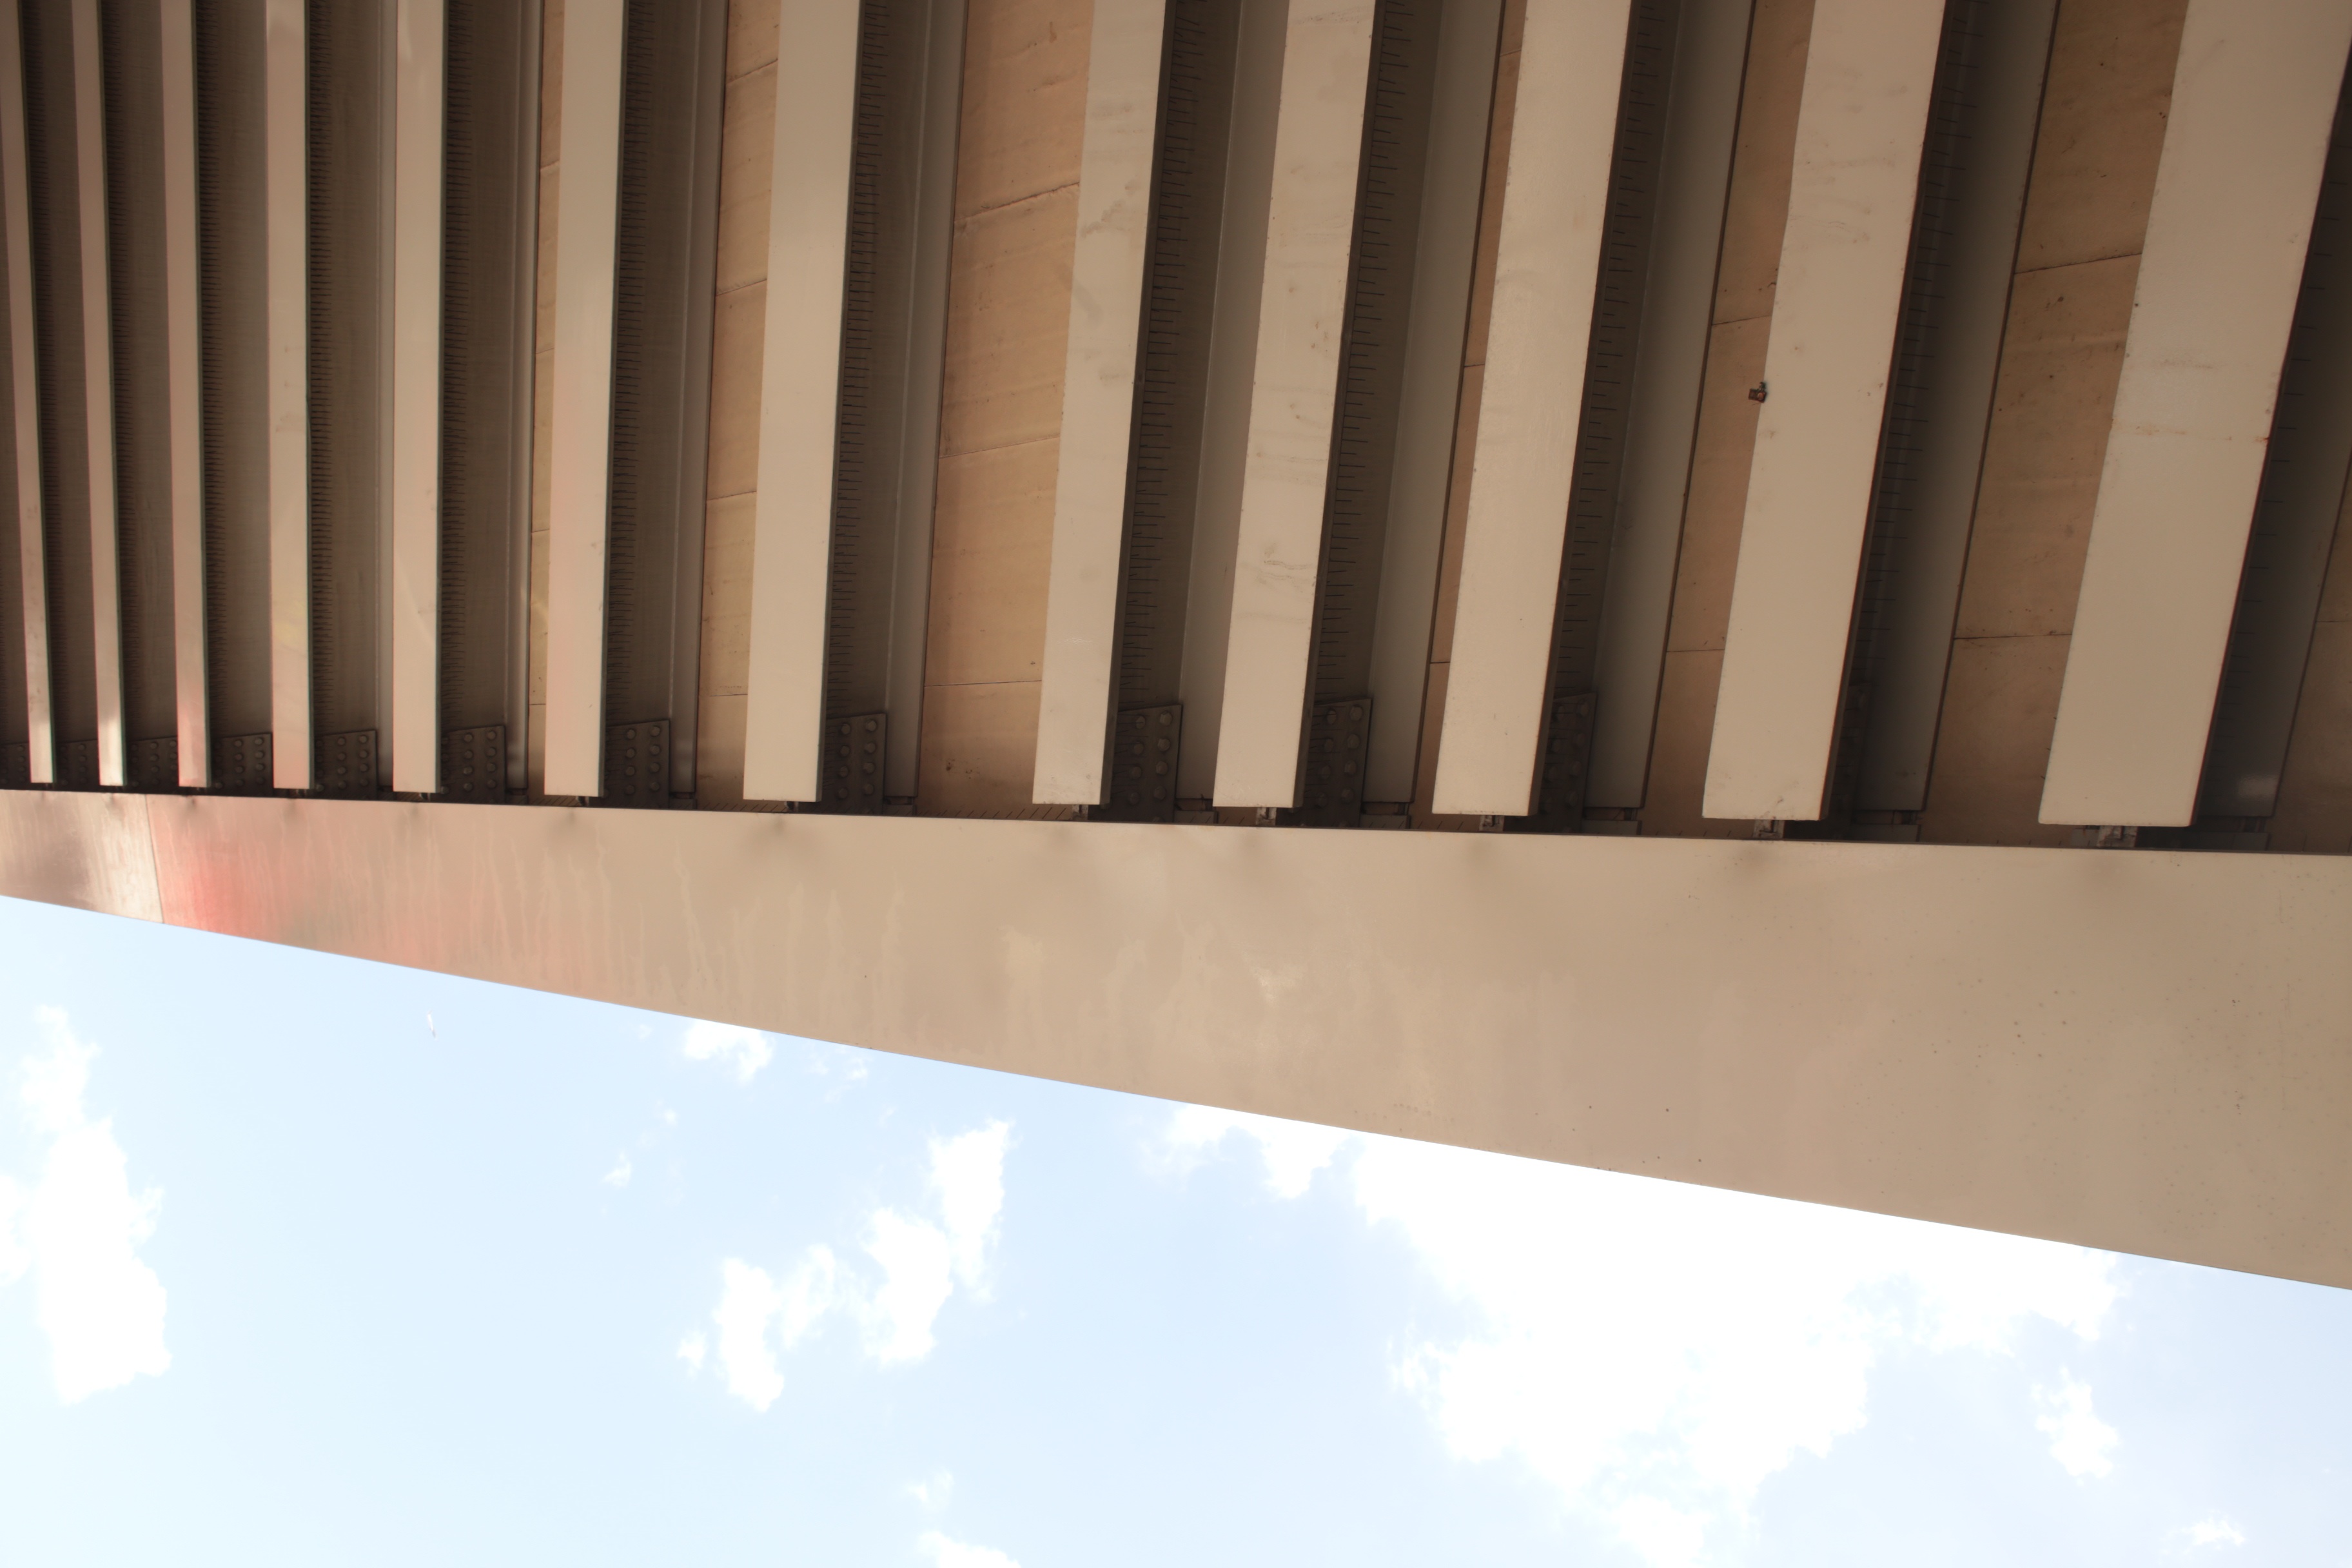
light, structure, wood, wall, ceiling, line, furniture, lighting, interior design, design, daylighting, baluster, window covering, window treatment